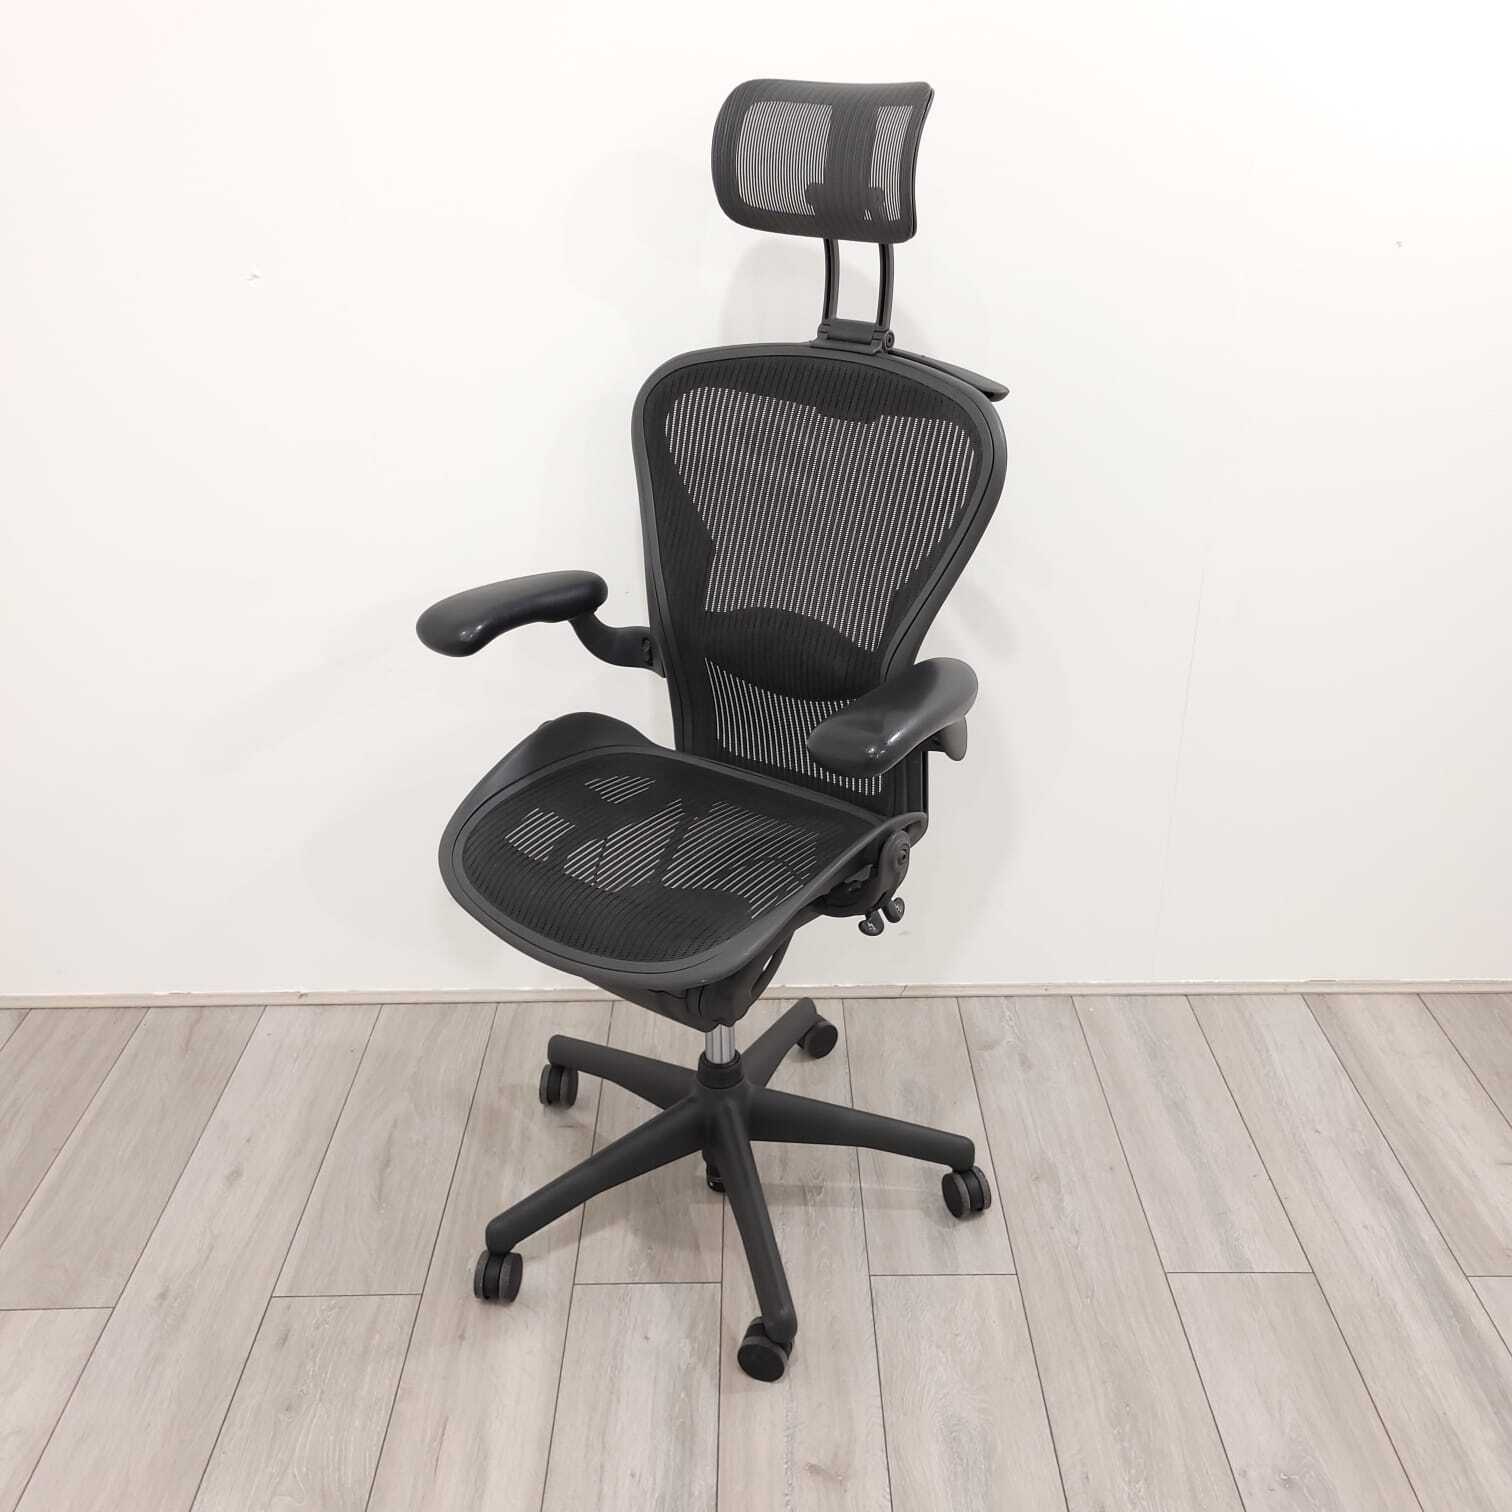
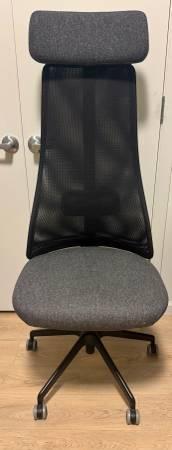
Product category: items_chair
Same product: no